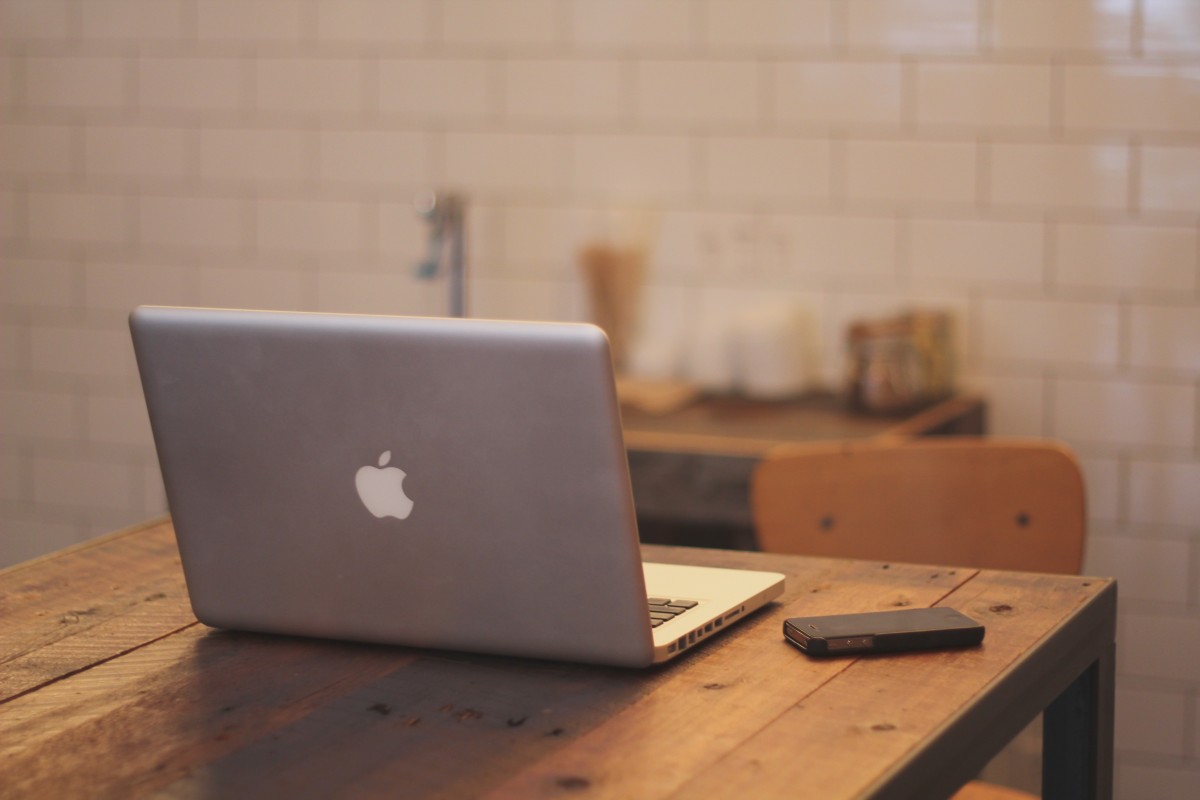
Tags: wood, wall, shelf, furniture, room, lighting